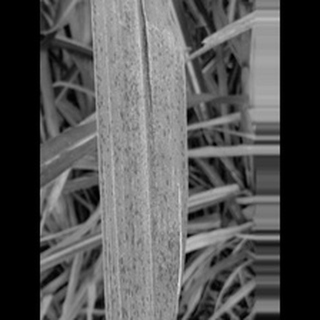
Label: sugarcane_rust